UT Arlington Mavericks women's wheelchair basketball

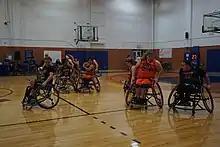
The Lady Movin' Mavs in action against the Arizona Wildcats in 2020

As of 2019, the Lady Movin' Mavs are one of only five women's college wheelchair basketball teams in the country, along with the University of Alabama, the University of Arizona, the University of Illinois, and the University of Wisconsin–Whitewater.